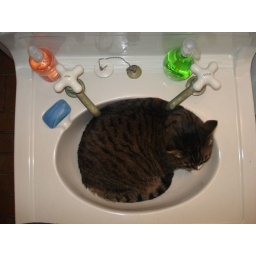
Aerial shot - cat in sink